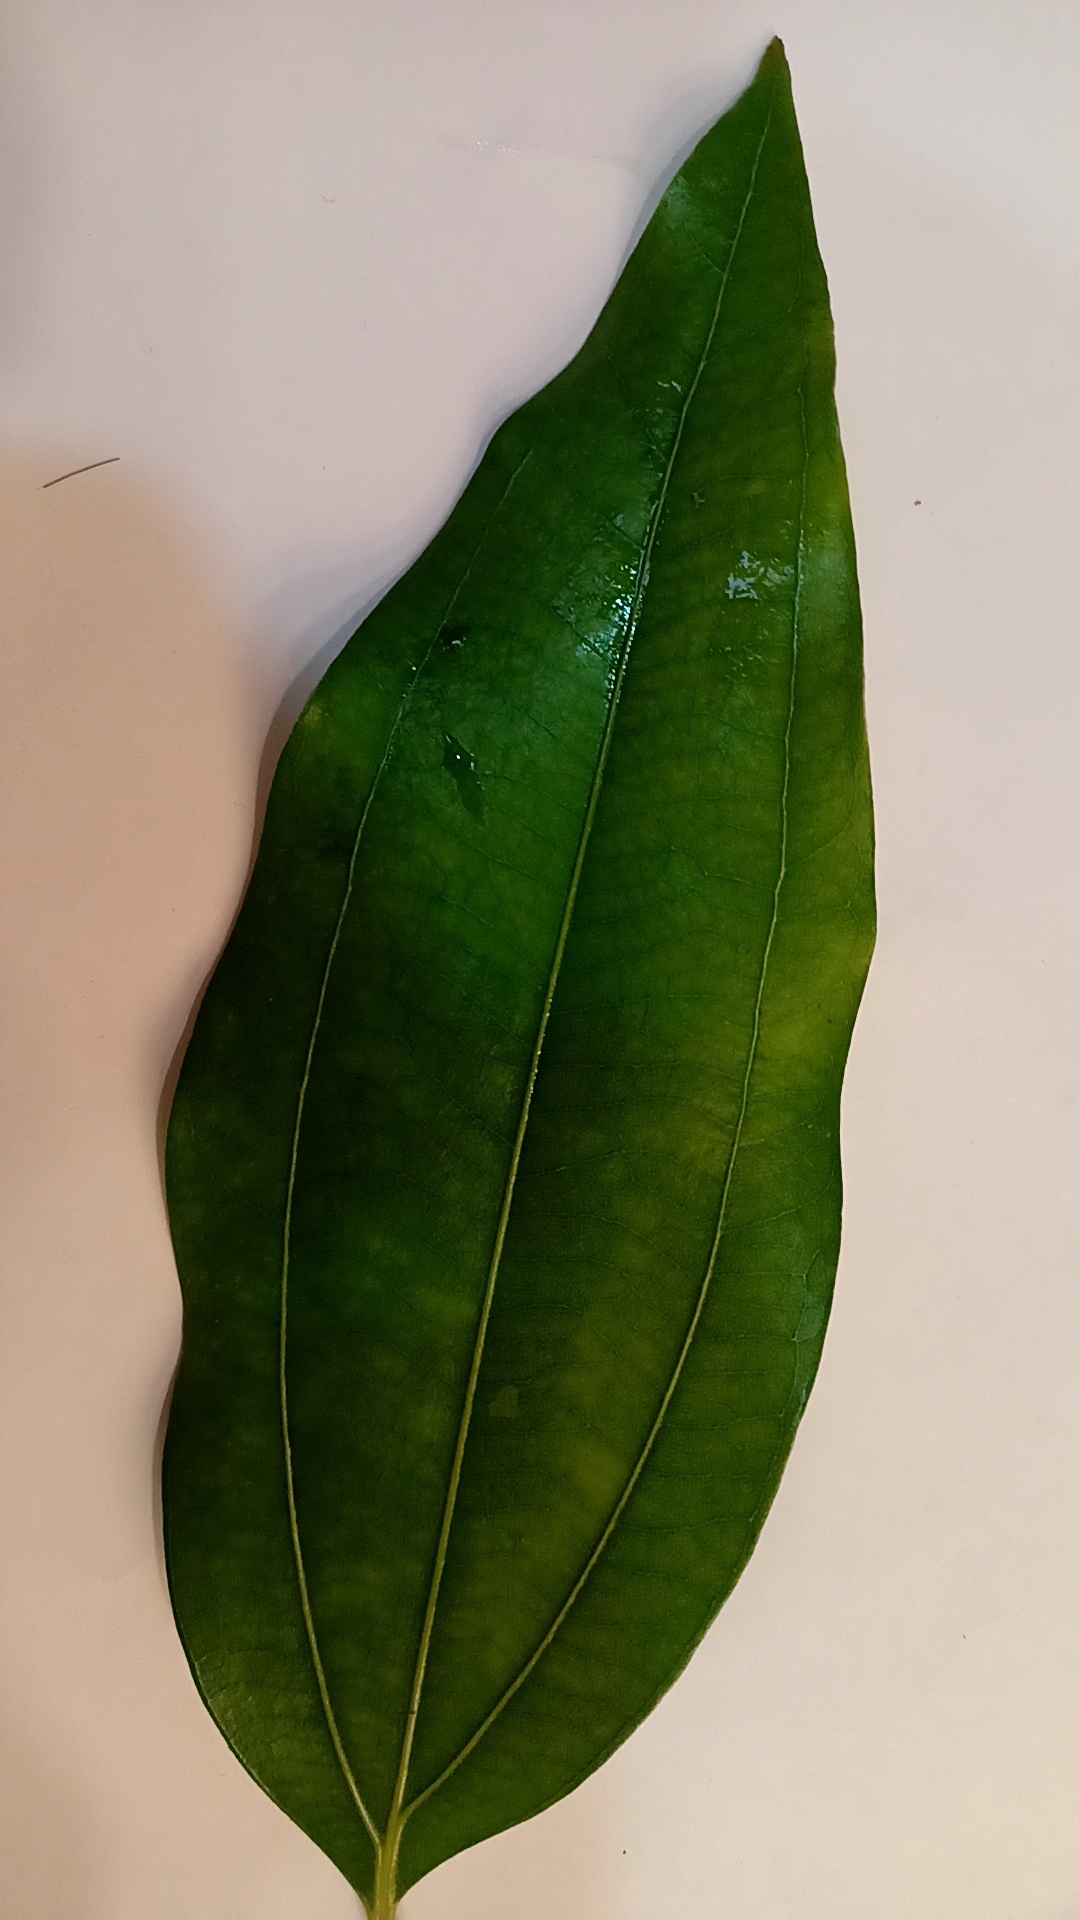
Label: Healthy